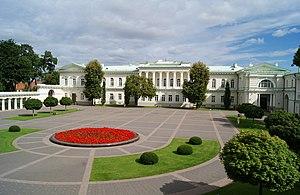
Le palais présidentiel, situé dans la vieille ville de Vilnius, est la résidence officielle du président de la Lituanie. Le château remonte au XIVᵉ siècle et au cours de son histoire, il a subi plusieurs reconstructions, encadrés par des architectes comme Laurynas Gucevičius et Vassili Stassov. Le palais est devenu la résidence officielle du président de la Lituanie en 1997.